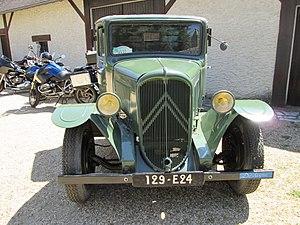
Camion Citroën U23 de 1950.